Christoph Riegler

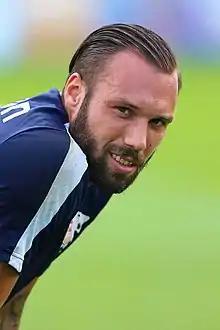
Riegler in May 2018.

Christoph Riegler (born 30 March 1992) is an Austrian footballer who plays as a goalkeeper for Austrian Regionalliga East club Kremser SC.